758 Naval Air Squadron

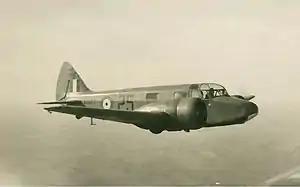
Airspeed AS.10 Oxford II, an example of the type used by 758 NAS.

758 Naval Air Squadron reformed at RNAS Donibristle (HMS Merlin), near Dunfermline, in Fife, on 25 May 1942. Operating Airspeed Oxford, a twin-engine training aircraft, the squadron remained at RNAS Donibristle for around three months, moving to RNAS Hinstock (HMS "Godwit"), in Shropshire, on 15 August 1942.